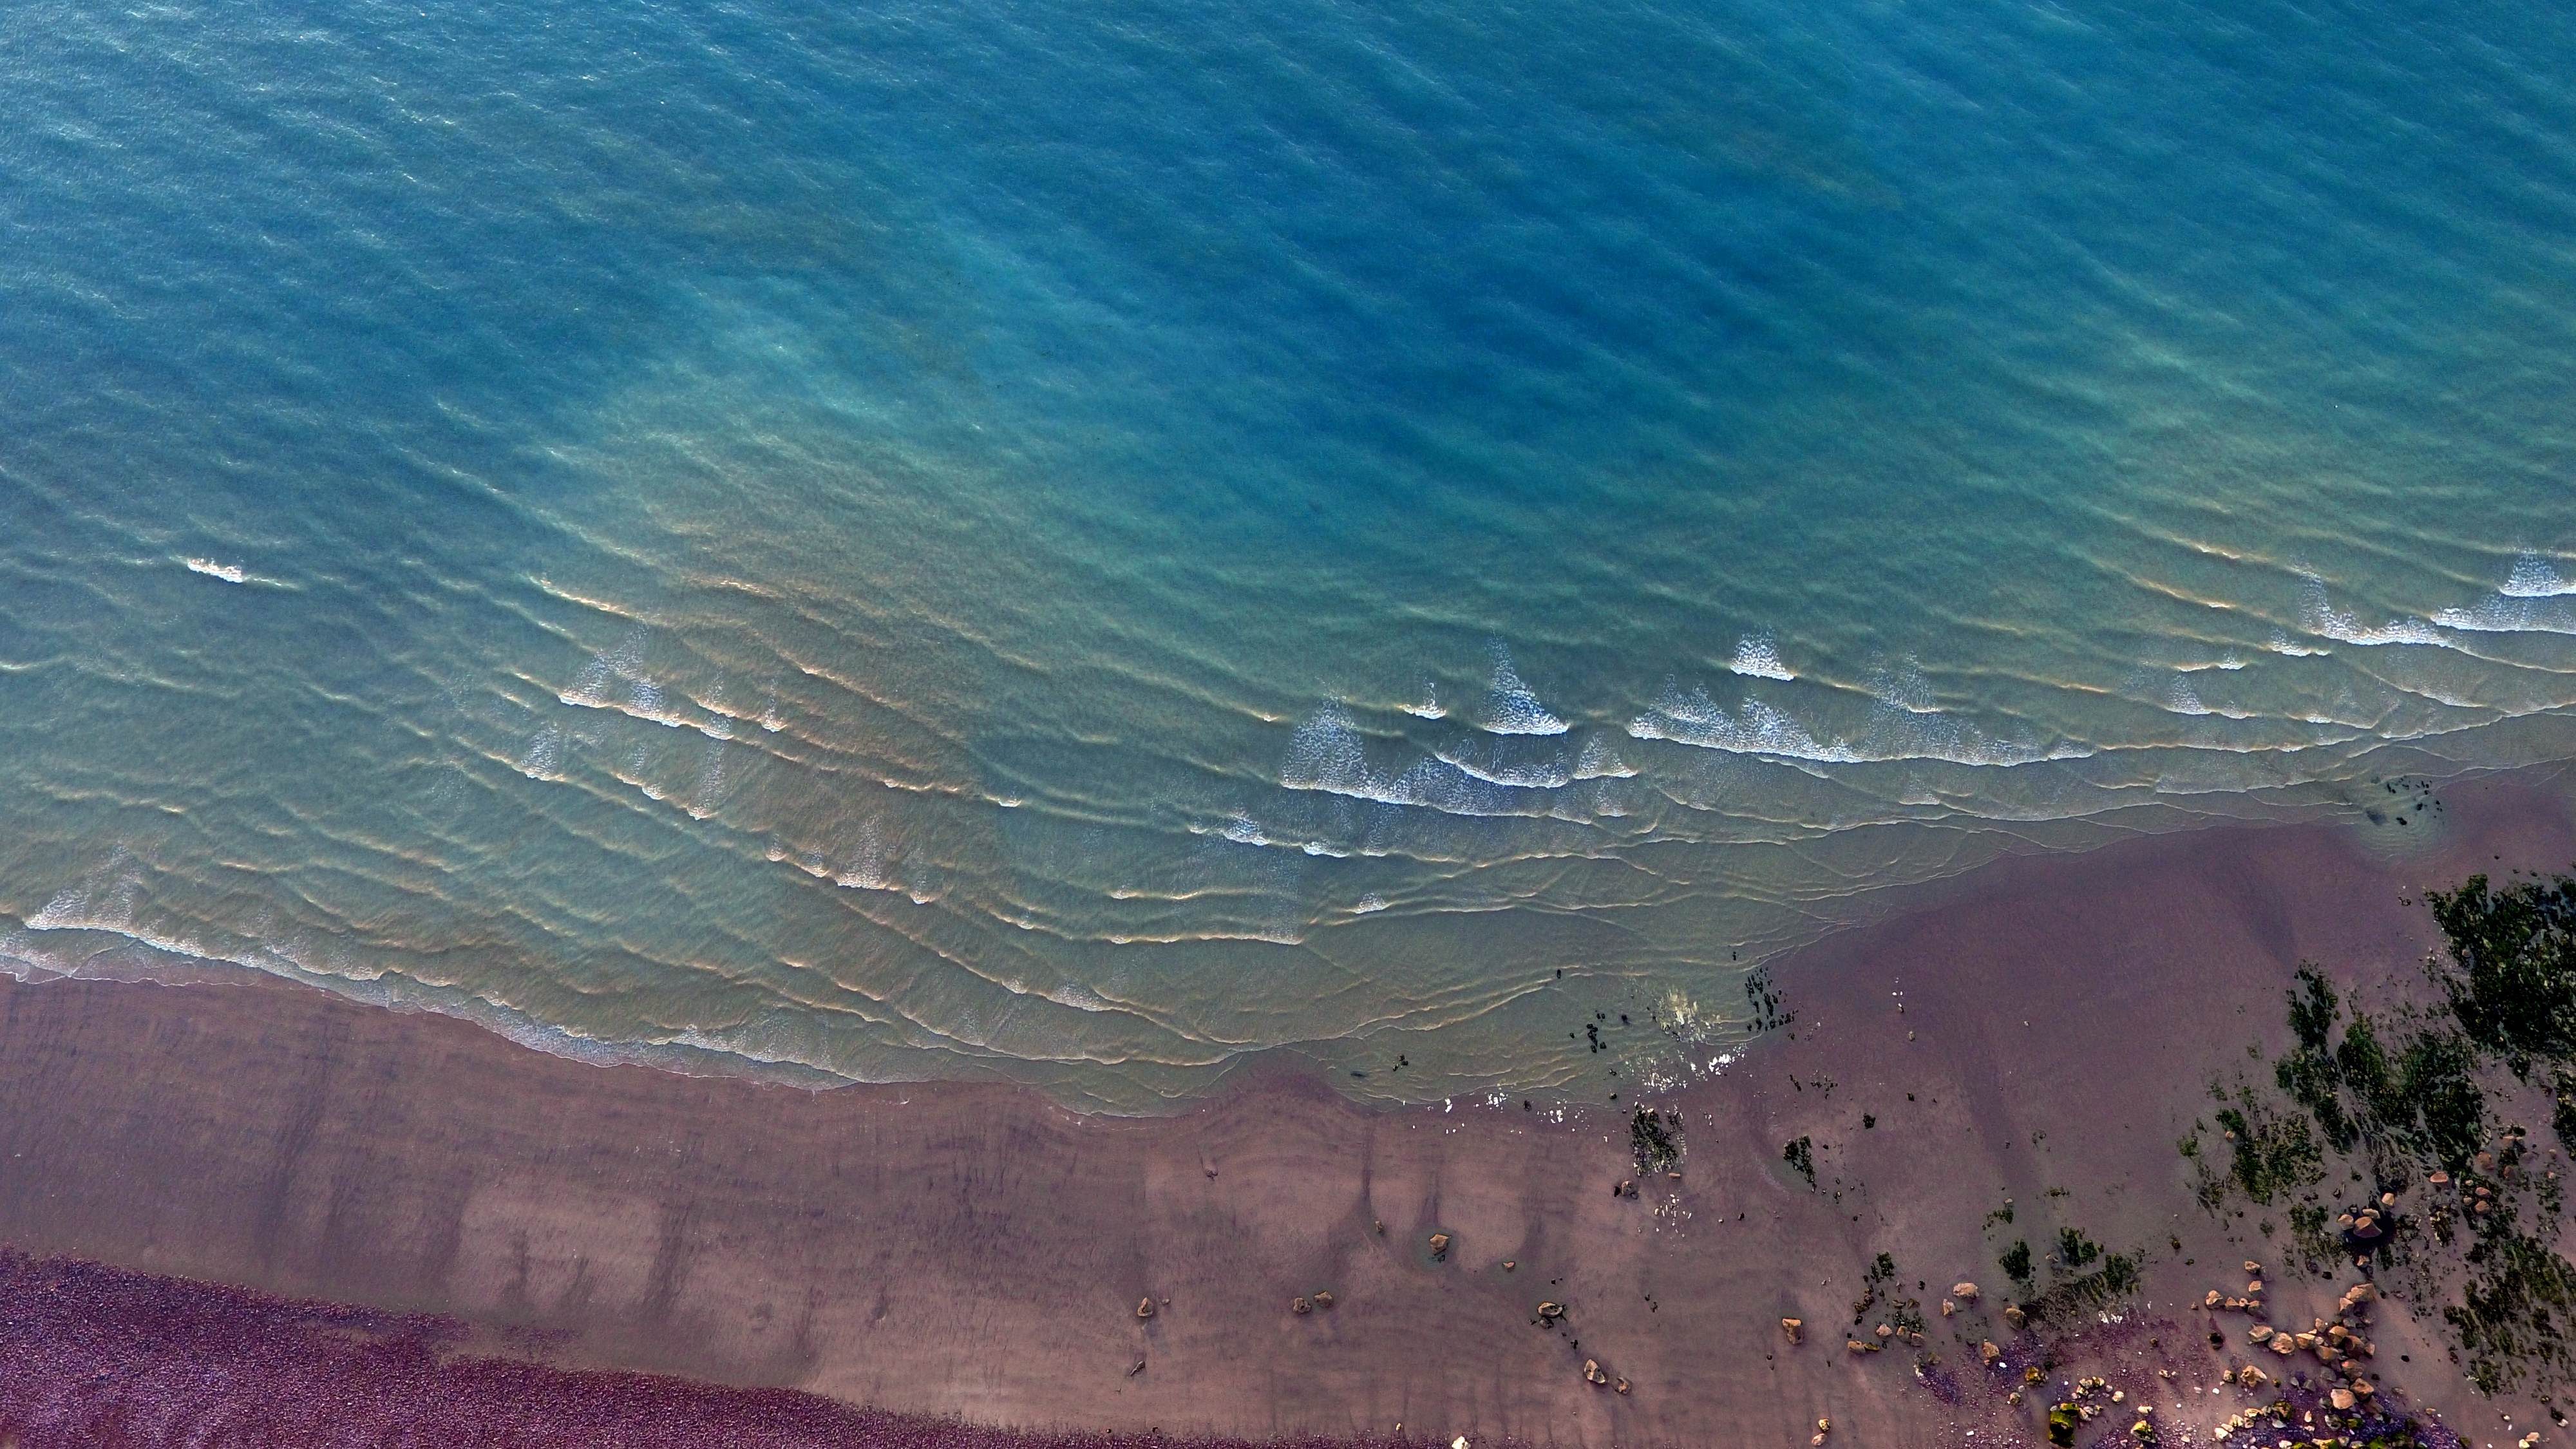
beach, sea, water, blue, sand, nature, waves, riff, turquoise, summer, drone, aerial, sky, wave, shore, ocean, coast, wind wave, landscape, photography, cloud, coastal and oceanic landforms, horizon, vacation